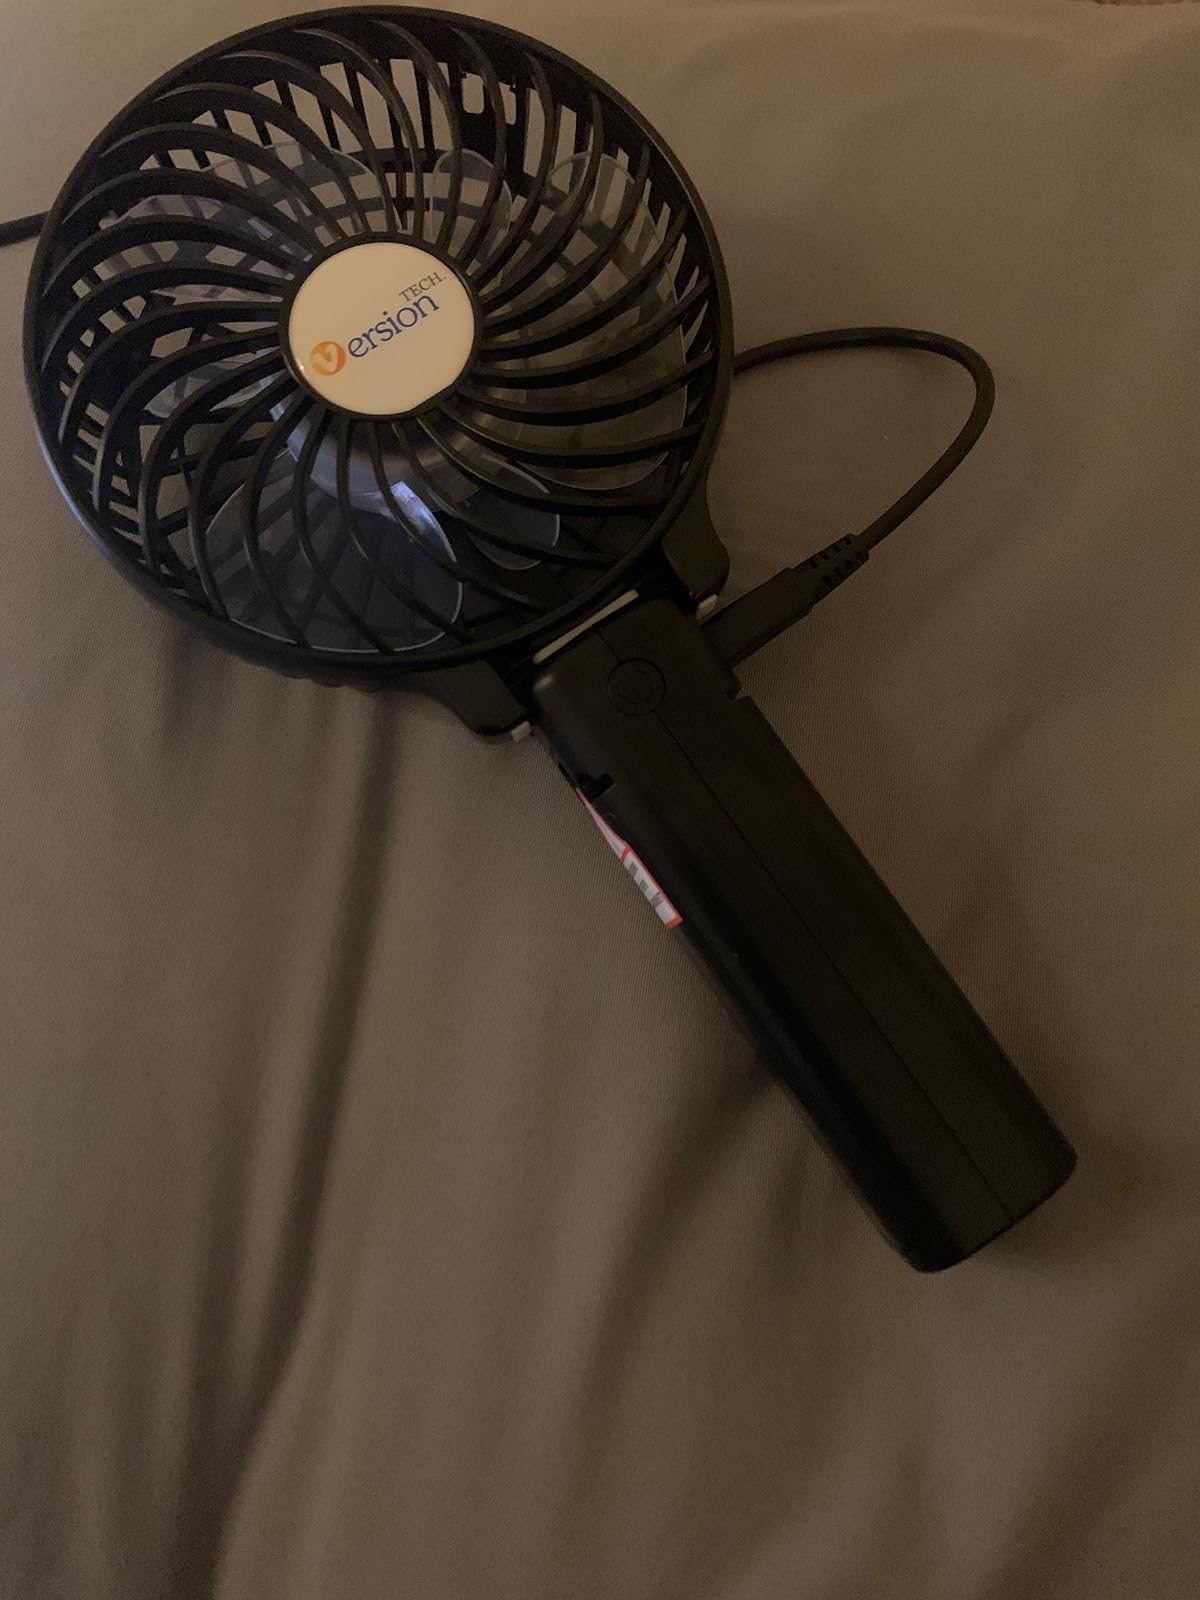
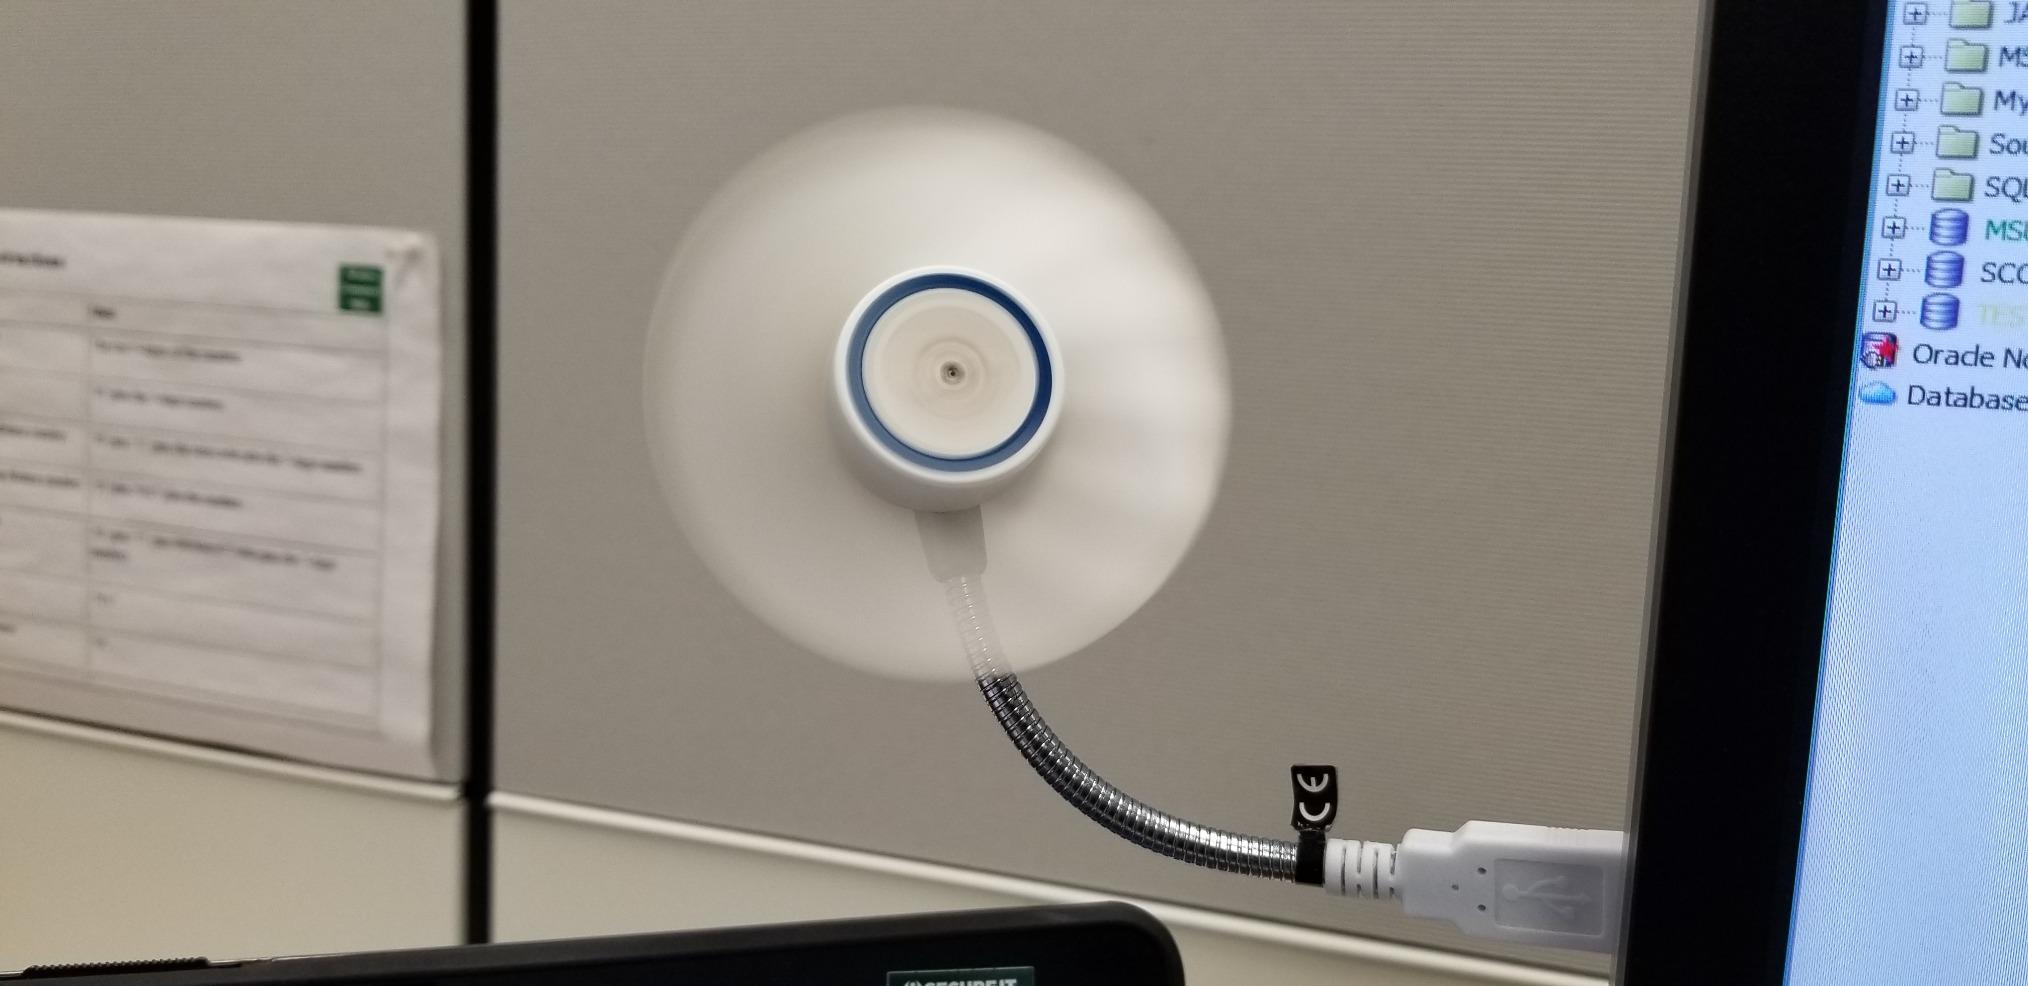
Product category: fan
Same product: no